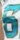
Number: 6